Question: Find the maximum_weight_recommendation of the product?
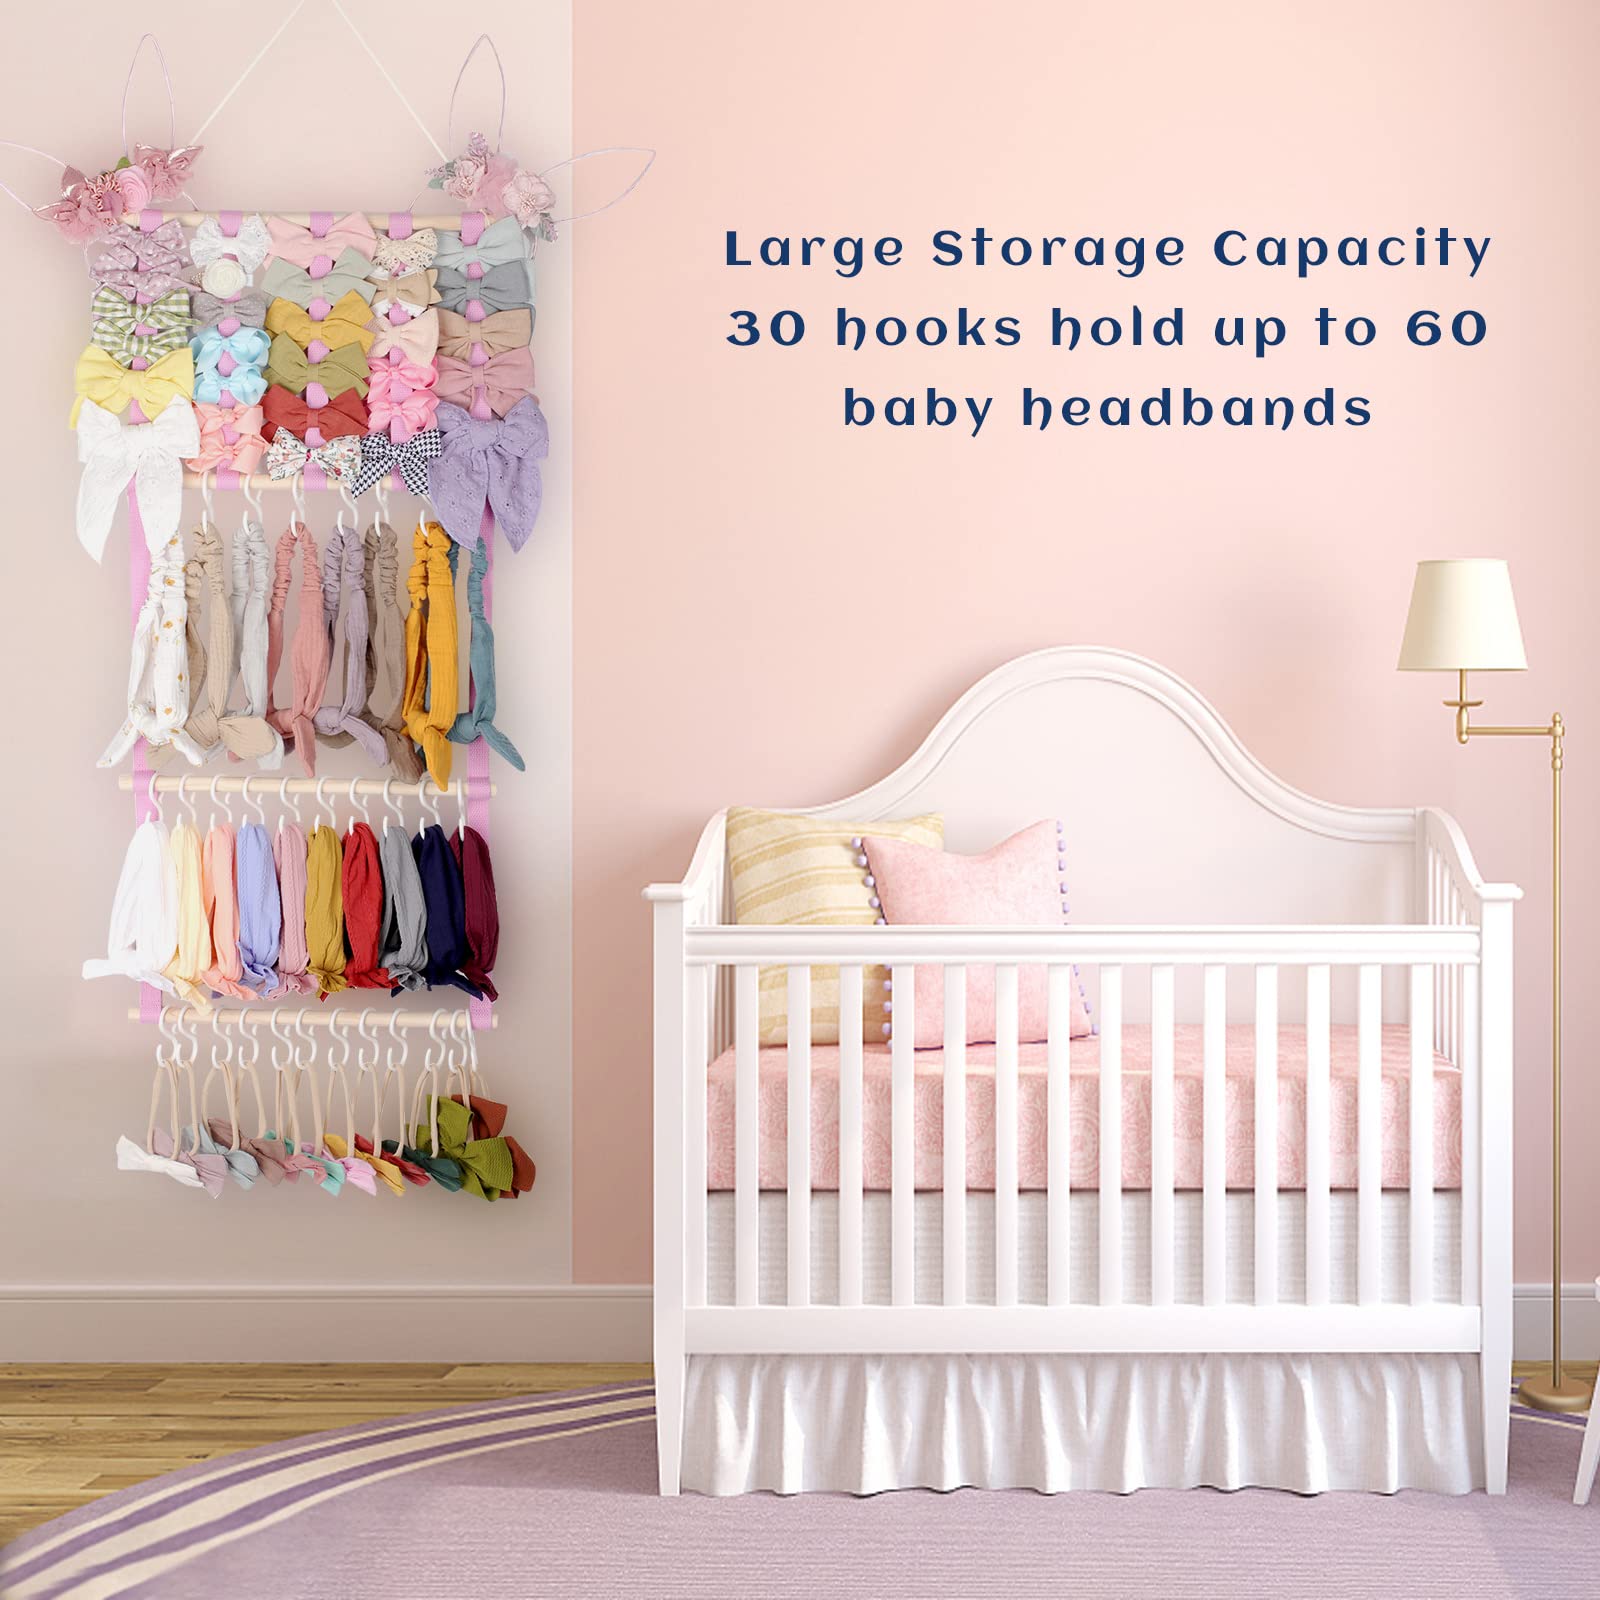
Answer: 60.0 ton